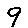
Label: 9